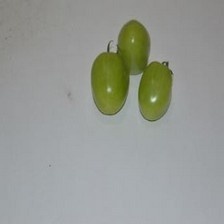
Label: tomato